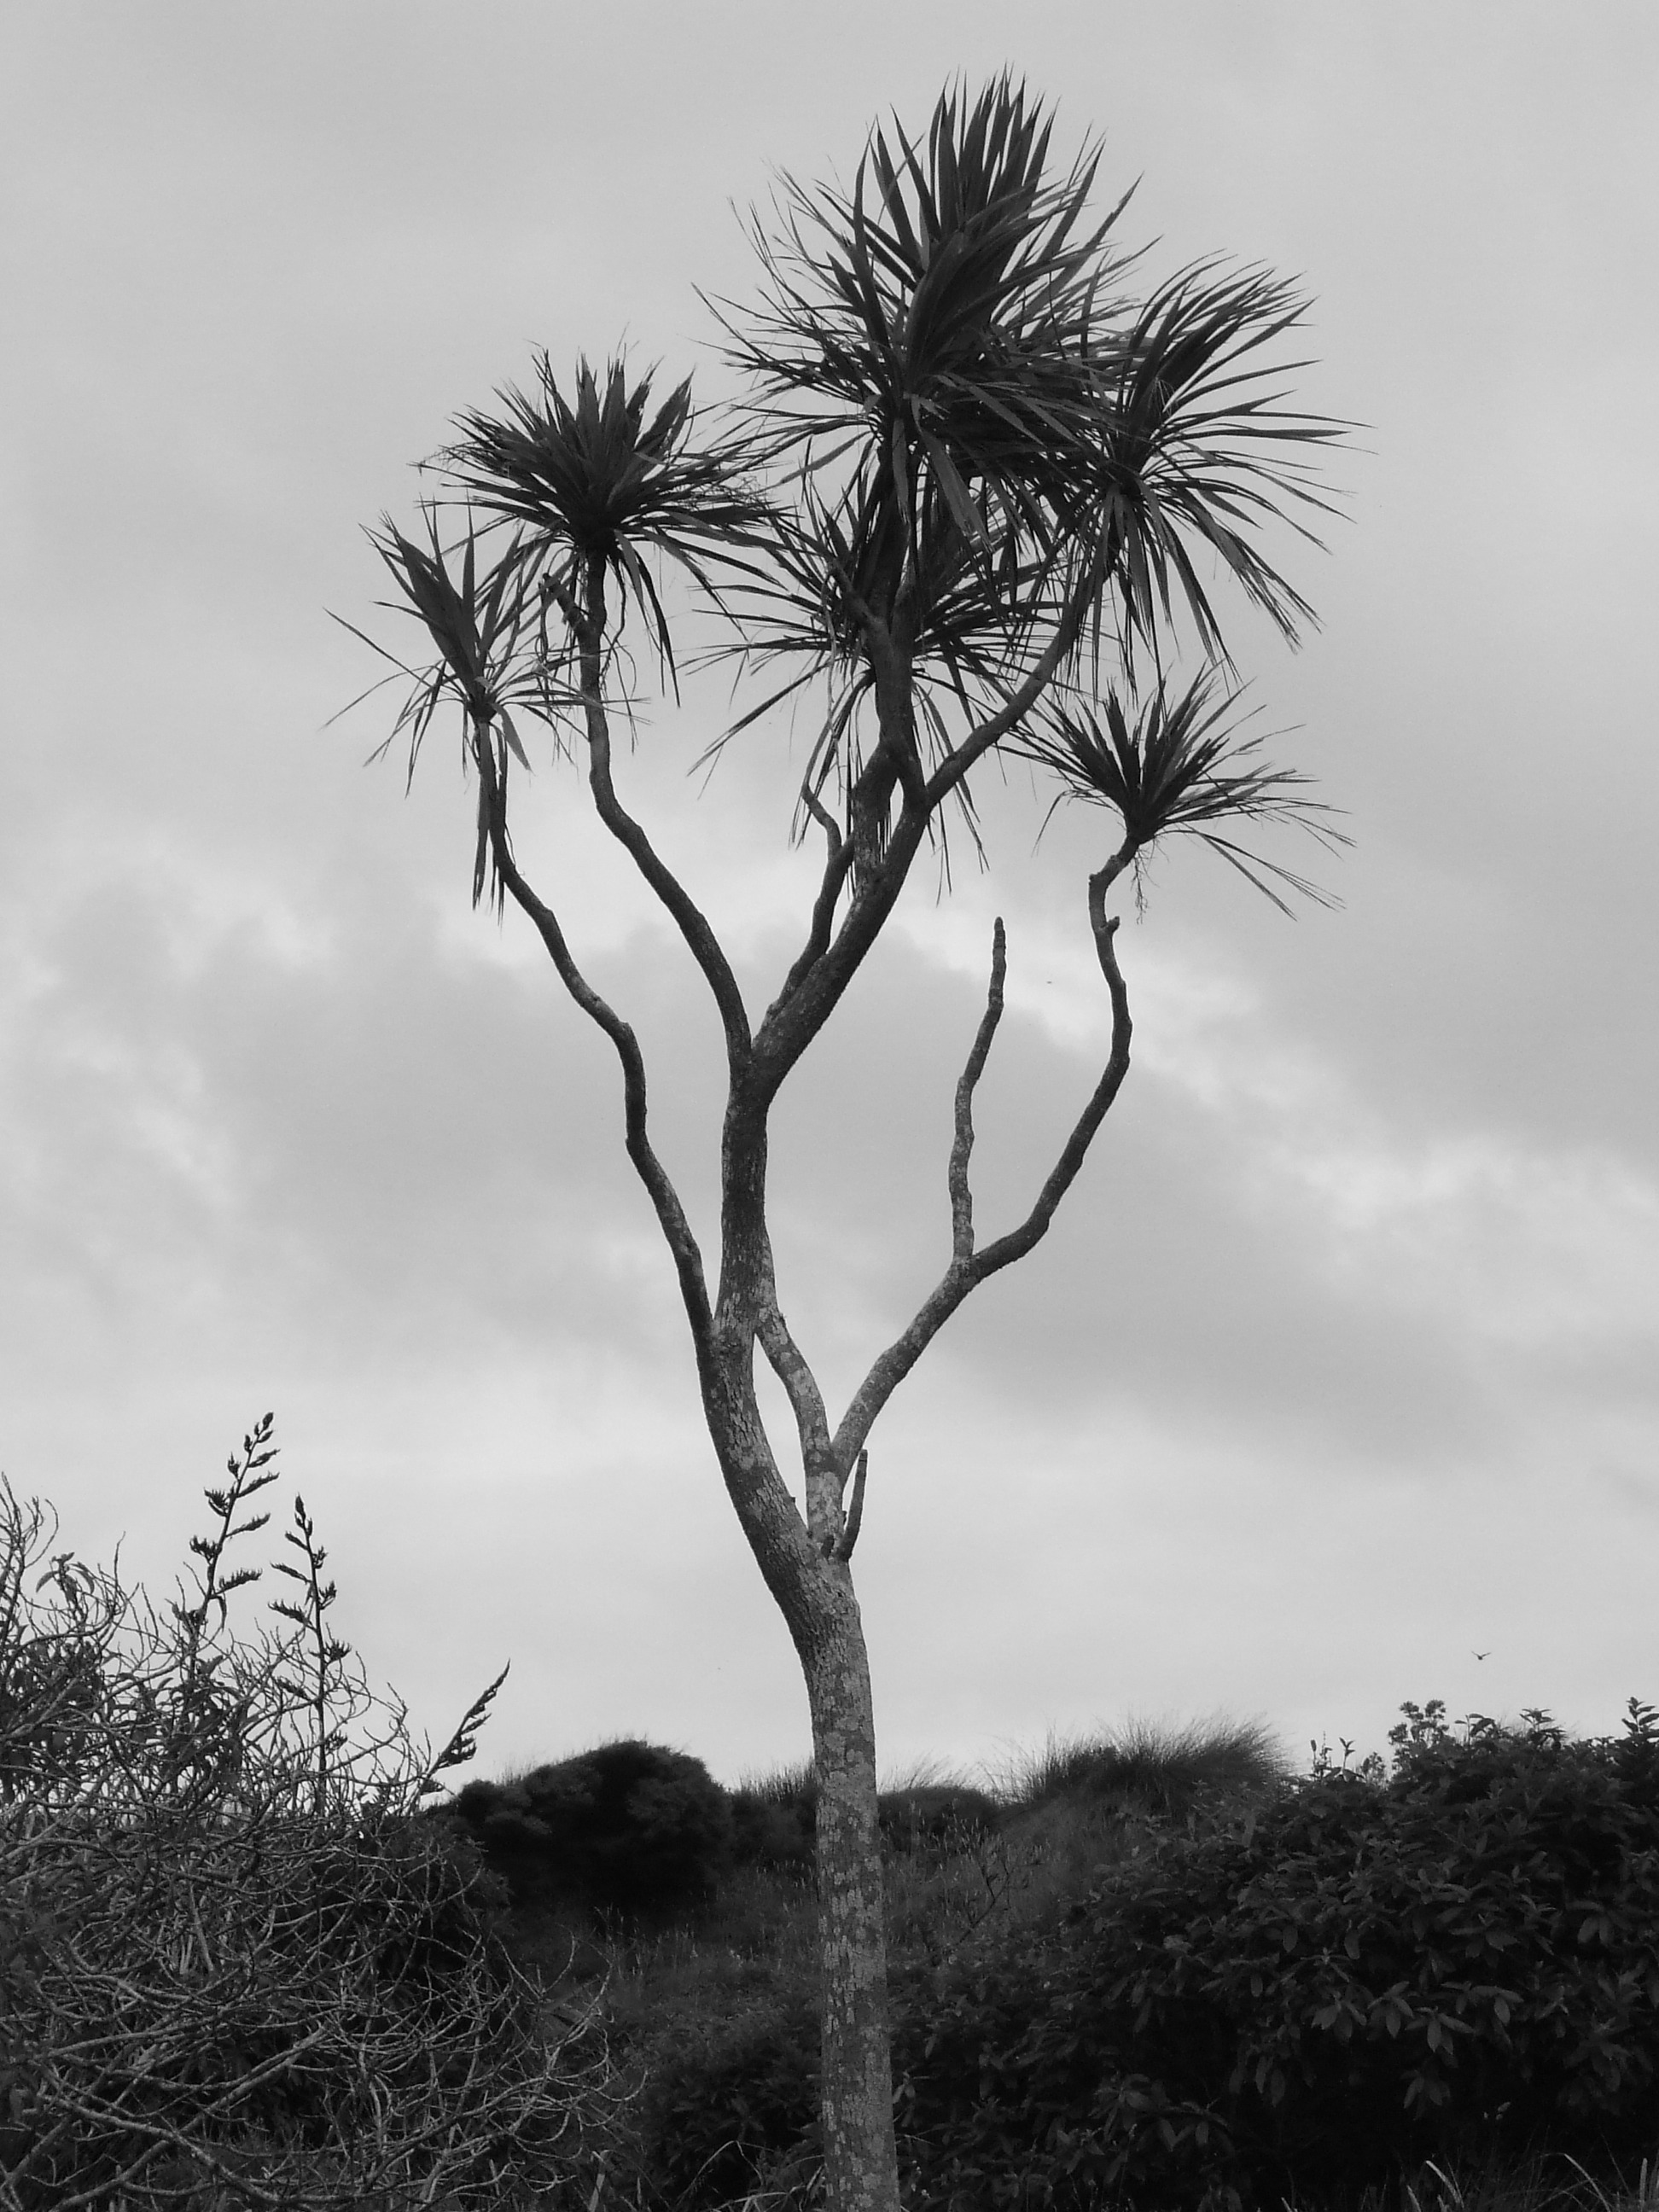
coast, tree, nature, grass, branch, black and white, plant, sky, leaf, flower, wind, trunk, environment, soil, botany, agriculture, monochrome, flora, savanna, leaves, outdoors, branches, new zealand, organic, monochrome photography, atmospheric phenomenon, woody plant, arecales, palm family, cabbage tree